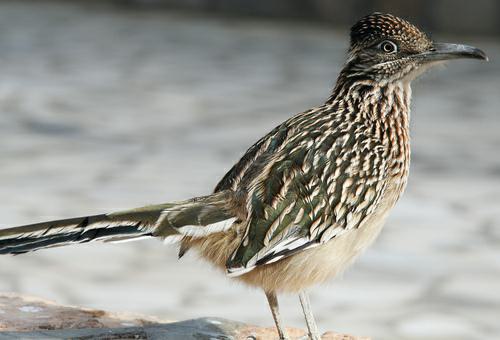
A photo of a geococcyx